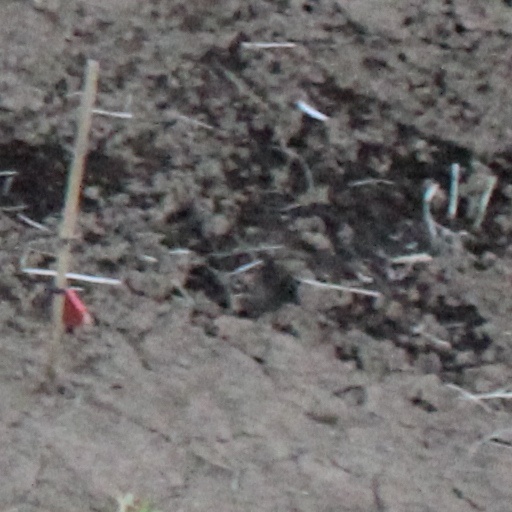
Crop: wheat